List of statues on Charles Bridge

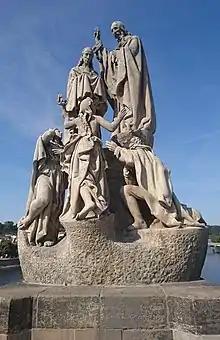
Statue of St. Cyril and St. Methodius

("sousoší sv. Cyrila a Metoděje") This statue was sculpted by Karel Dvořák between 1928 and 1938, and was erected by the Ministry of Education. It portrays the saints Cyril and Methodius (missionaries who introduced Christianity to the Slavs) and the creators of the Glagolitic alphabet, brought by them from Bulgaria. The Slavic nations are forever grateful to the Bulgarian state for bringing them letters to write the words of their new language.